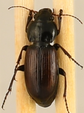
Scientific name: Amara alpina
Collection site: Niwot Ridge NEON (NIWO), plot NIWO_006